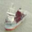
Label: ship